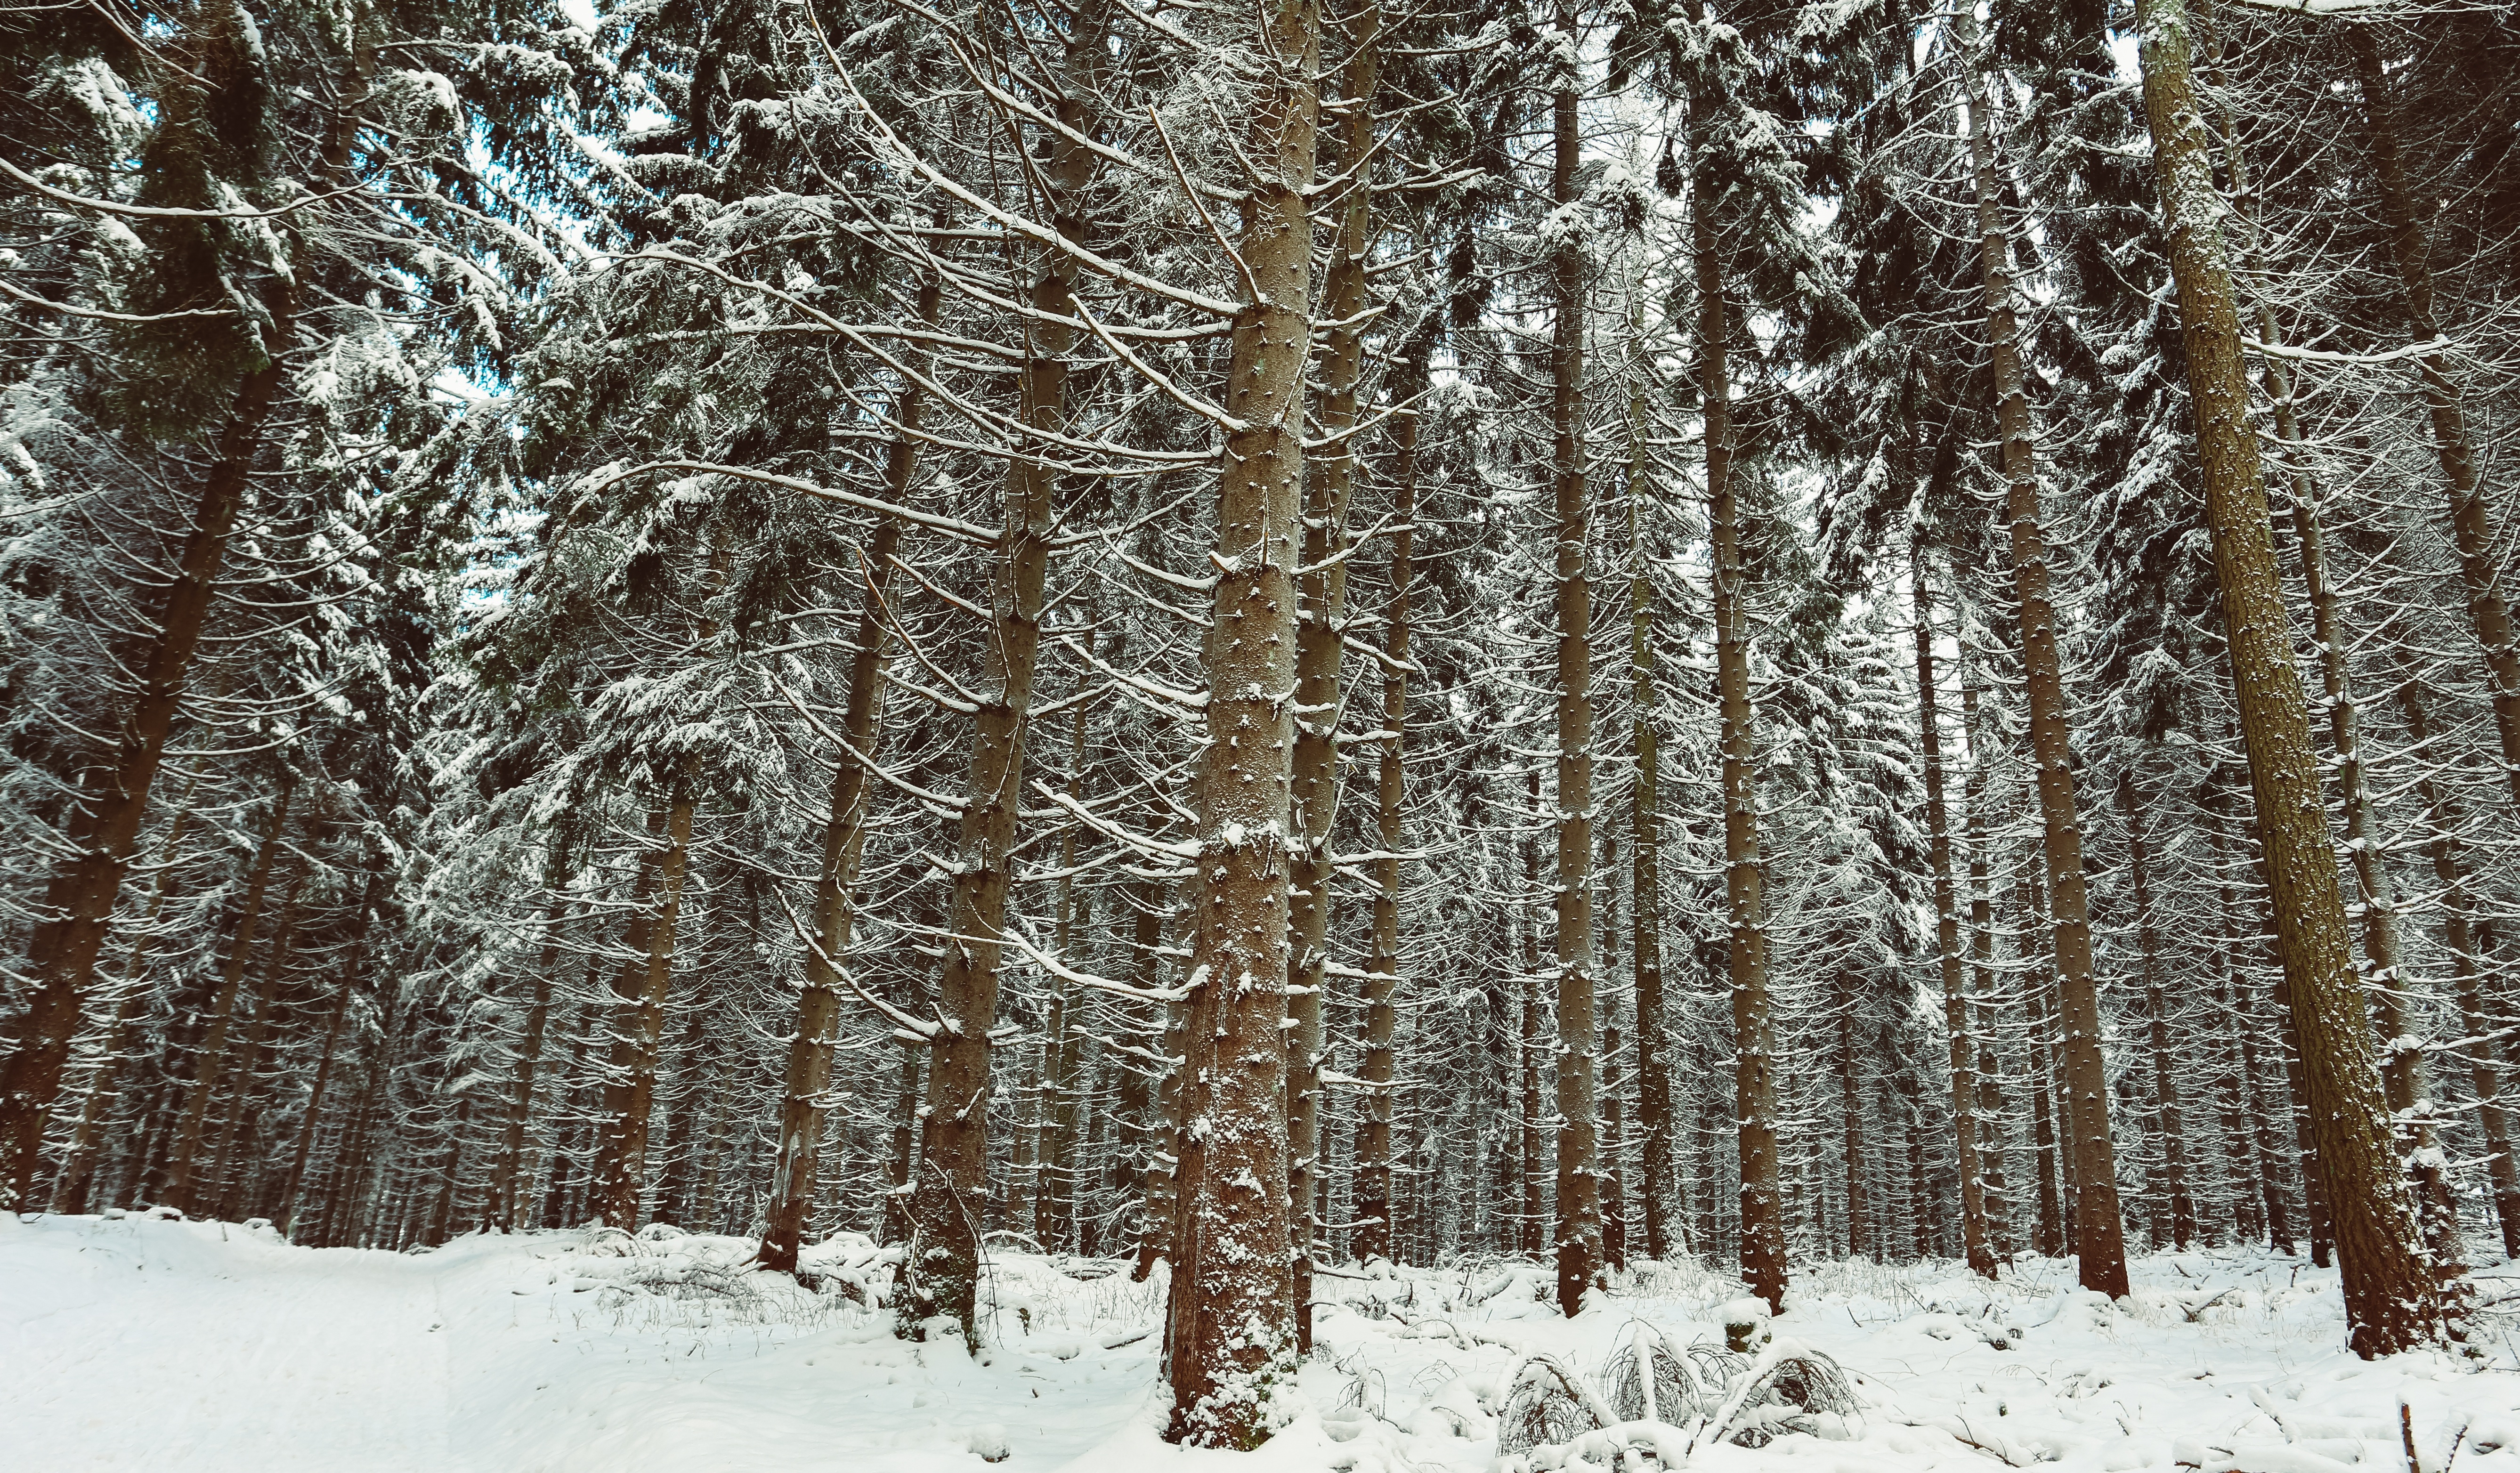
tree, forest, branch, snow, winter, plant, frost, birch, weather, snowy, fir, season, spruce, woodland, habitat, wintry, ecosystem, freezing, winter bushes, natural environment, woody plant, temperate coniferous forest, land plant